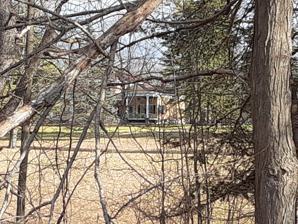
Building: William W. Van Ness House
Country: United States of America
Year built: 1818
Historic house in New York, United States United States historic place William W. Van Ness House U.S. National Register of Historic Places Show map of New York Show map of the United States Location 270 NY 9H , Claverak, New York Coordinates 42°14′22″N 73°43′33″W / 42.23944°N 73.72583°W / 42.23944; -73.72583 Area 103 acres (42 ha) Built 1818 Architectural style Federal MPS Claverack MPS NRHP reference No. 97000824 Added to NRHP August 8, 1997 William W. Van Ness House , also known as "Talavera," is a historic home located at Claverack in Columbia County, New York .  It was built in 1818 for New York State Judge William W. Van Ness and is a Federal -style residence.  It is composed of a central 2-story, two-bay main block flanked by two 1 + 1 ⁄ 2 -story wings.  The wings are connected to the main house by single-story entrance hyphens.  The entrance features a 2-story central portico .  Also on the property are three timber-frame barns and wood-frame tool house. "Talavera" It was added to the National Register of Historic Places in 1997. References